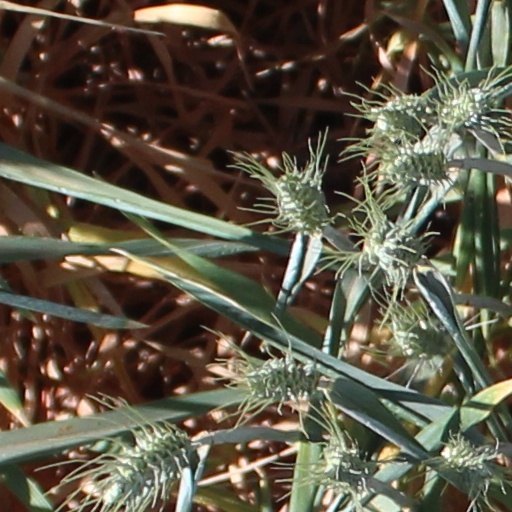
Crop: wheat